Evloghios (Hessler)

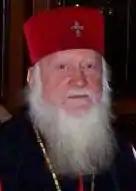
Evloghios (Hessler)

Evloghios (Hessler) (secular name Klaus Augustin Hessler; February 21, 1935 – January 20, 2019) was Archbishop of Milan and Longobardia and Metropolitan of Aquileia and Western Europe, and Primate of the Holy Synod of Milan.